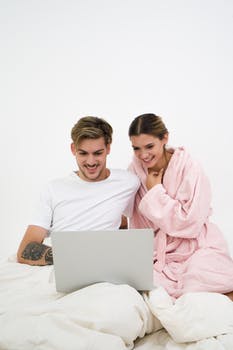
Label: No Watermark